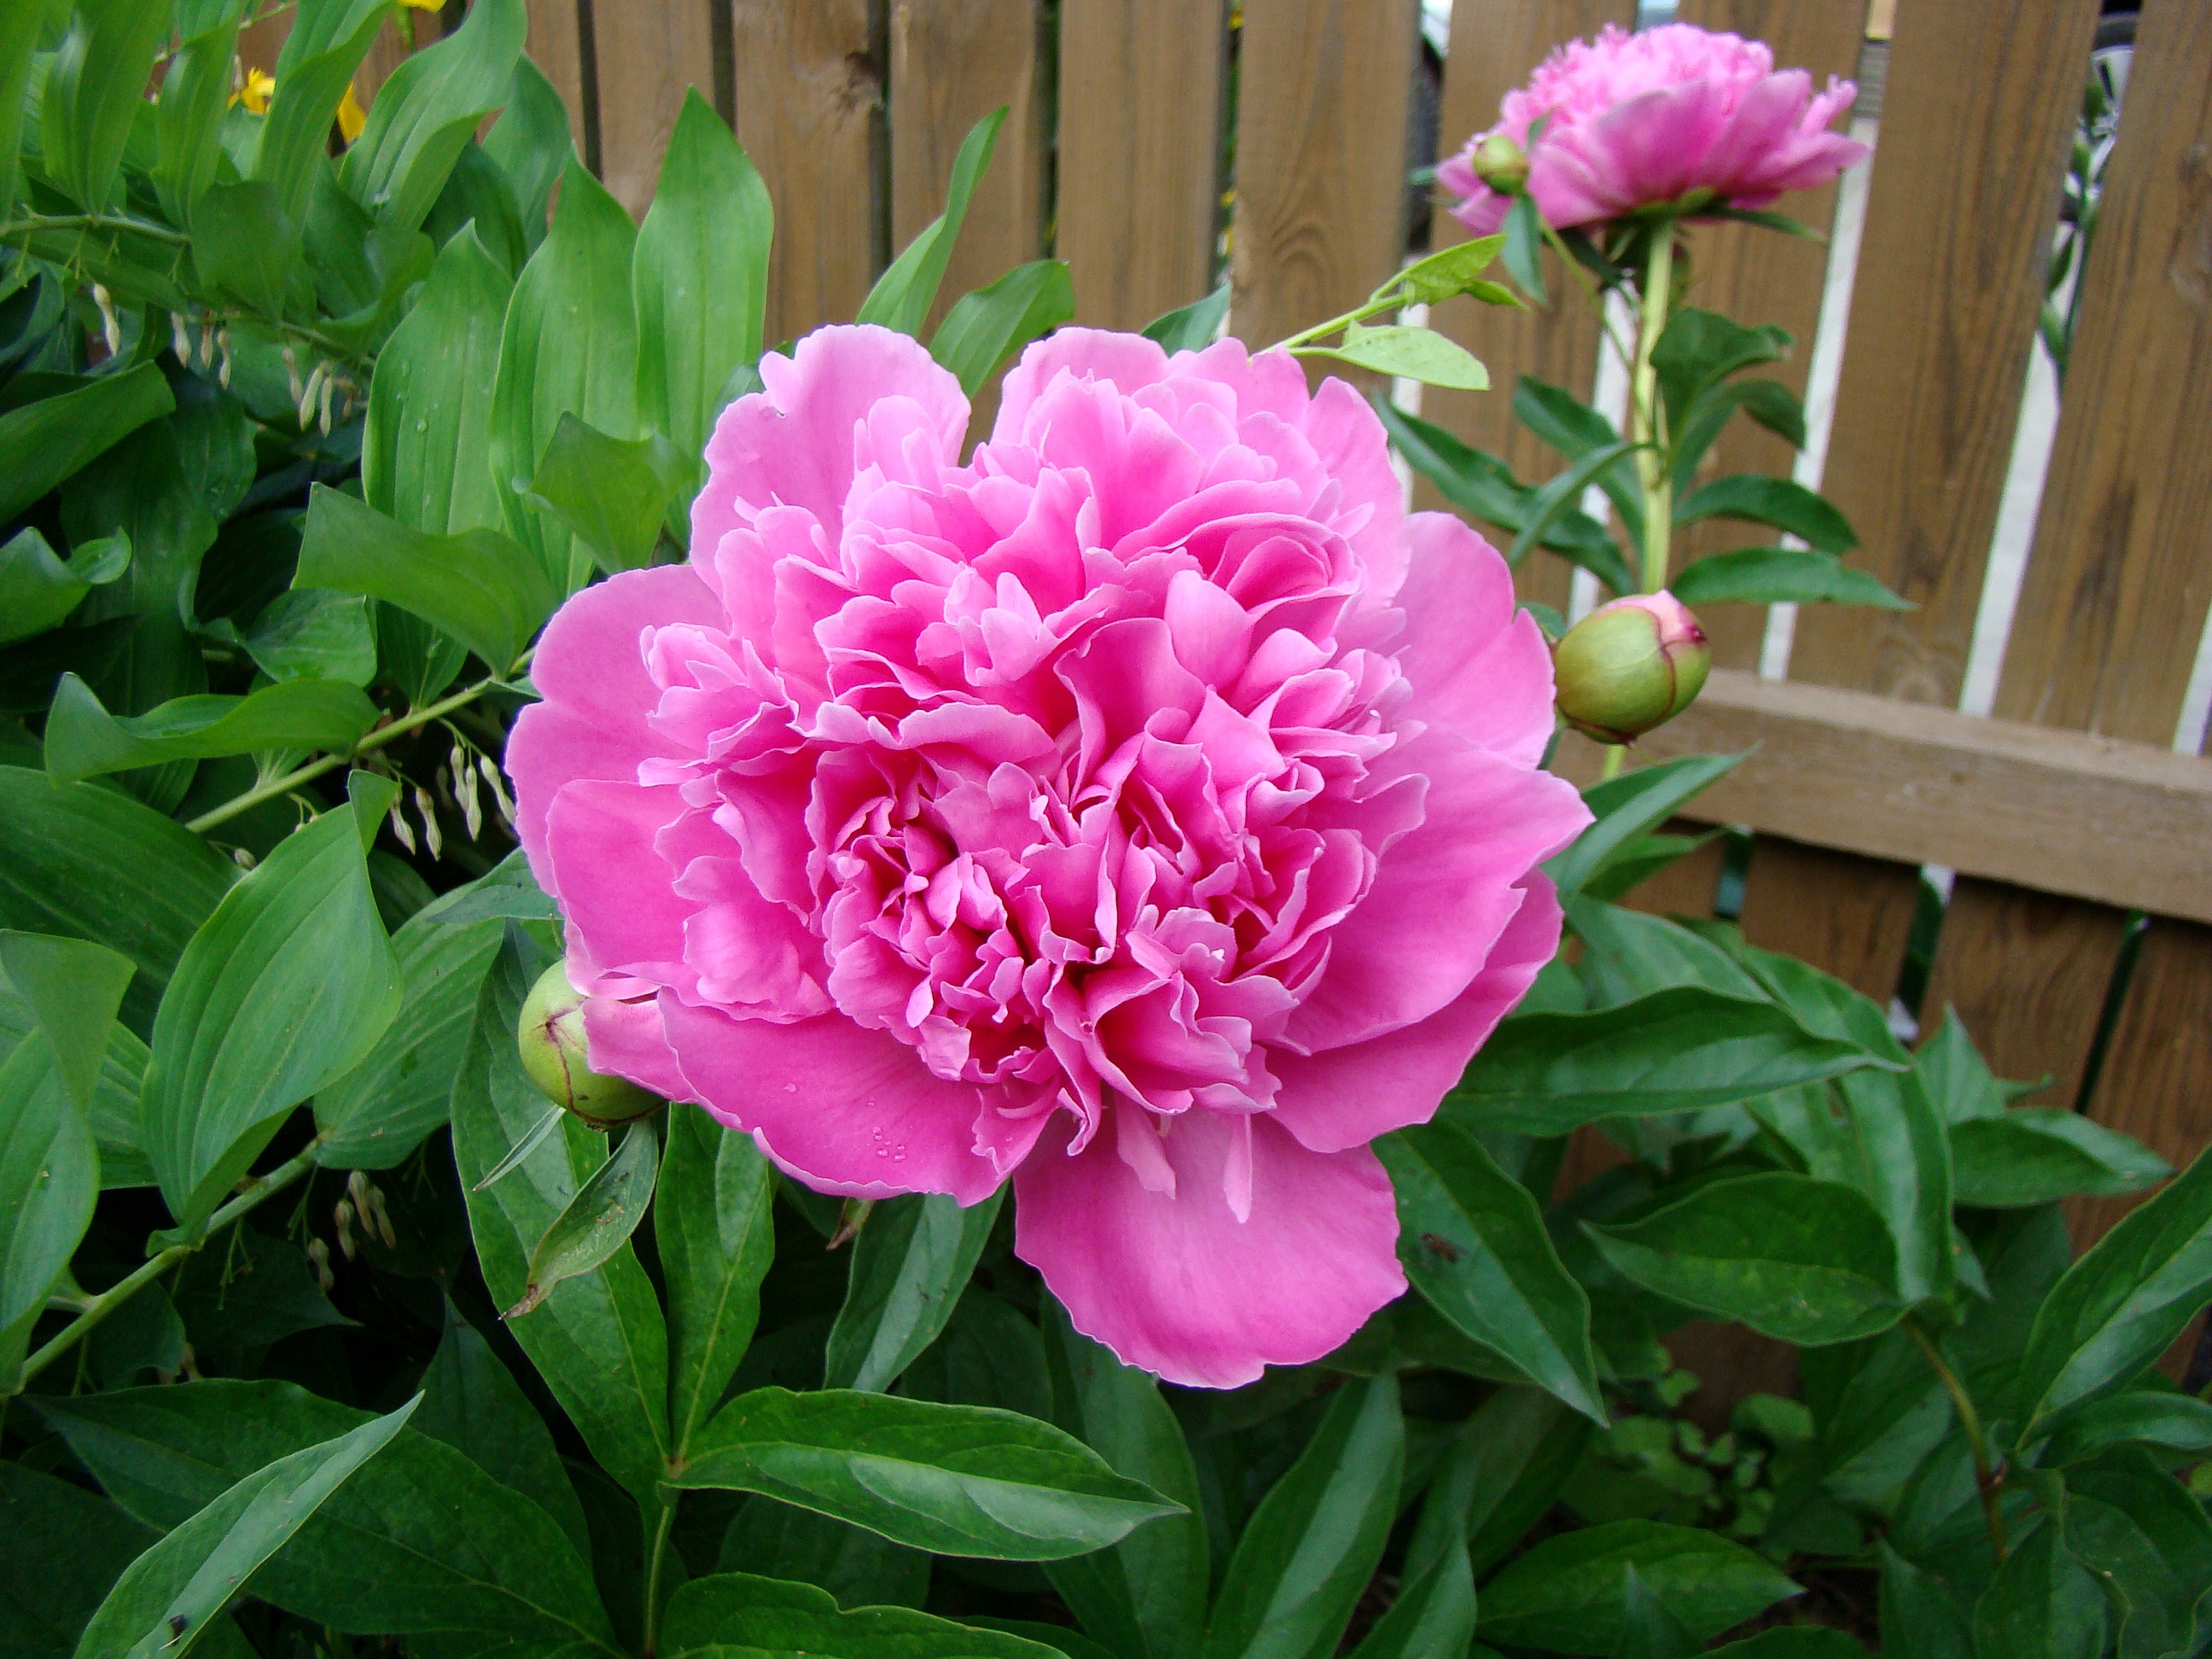
fence, plant, flower, bloom, summer, green, botany, garden, pink, flora, shrub, beautiful, peony, flowering plant, land plant, rosa centifolia